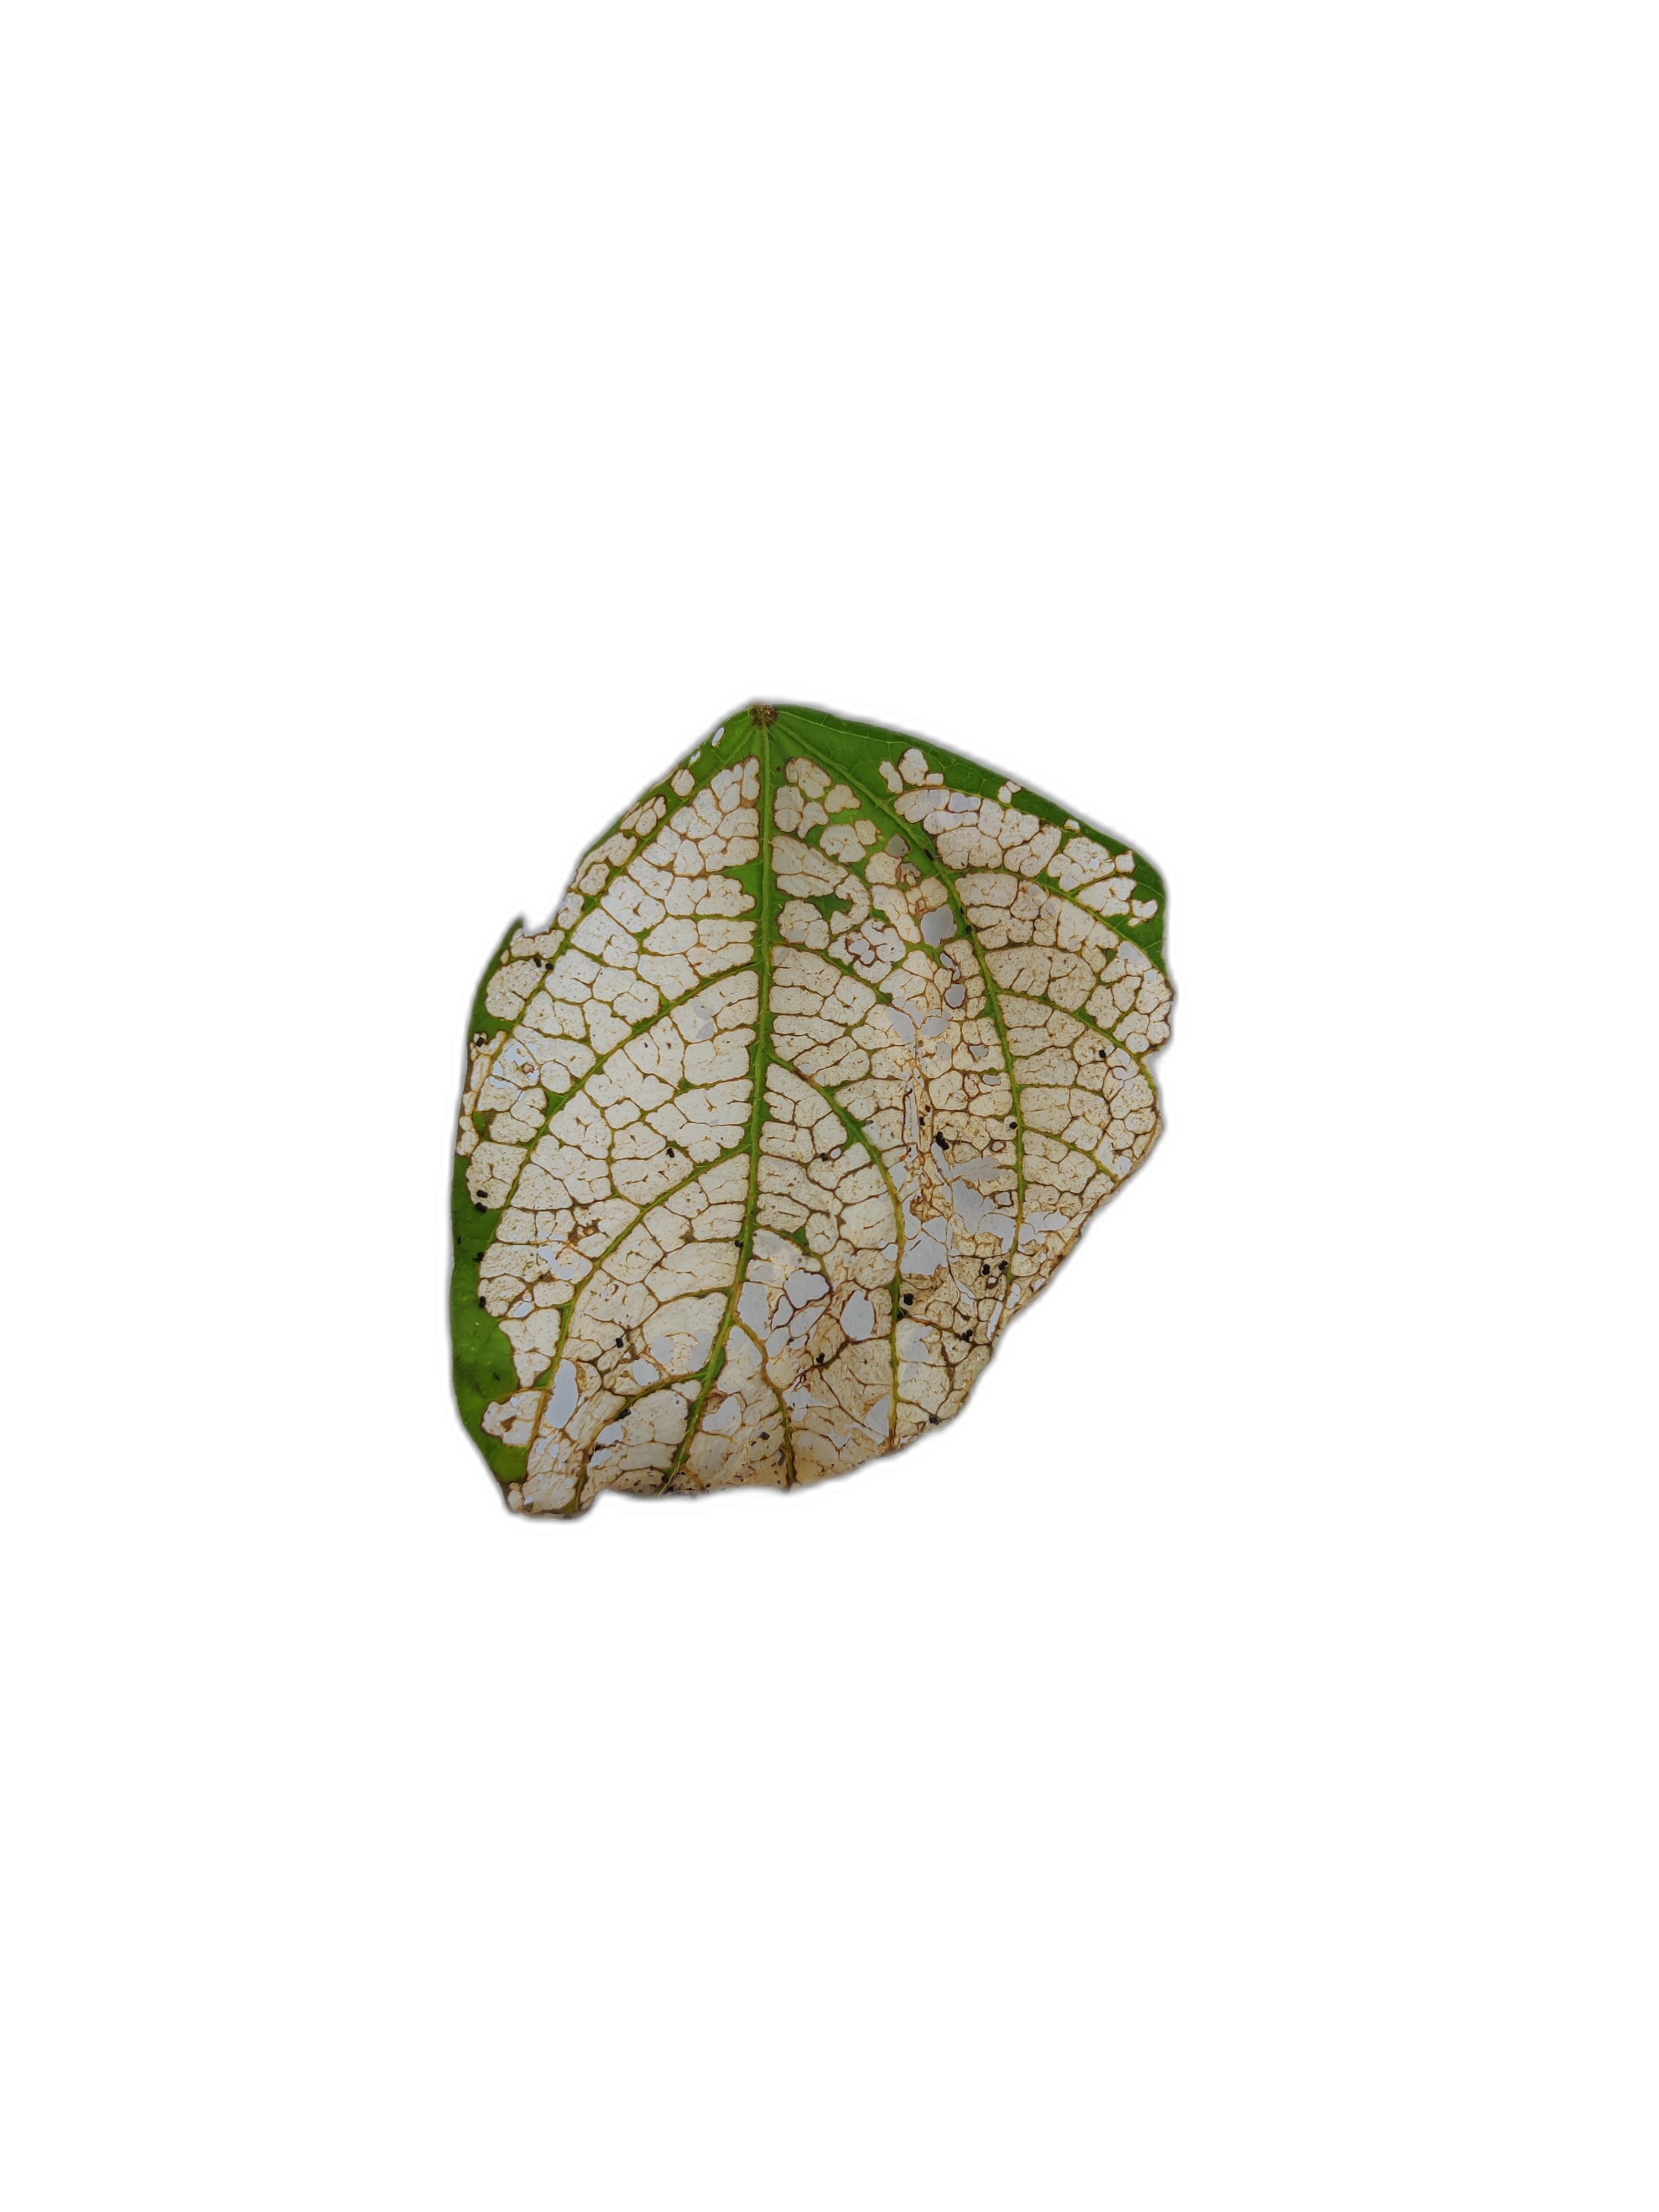
Label: Insect